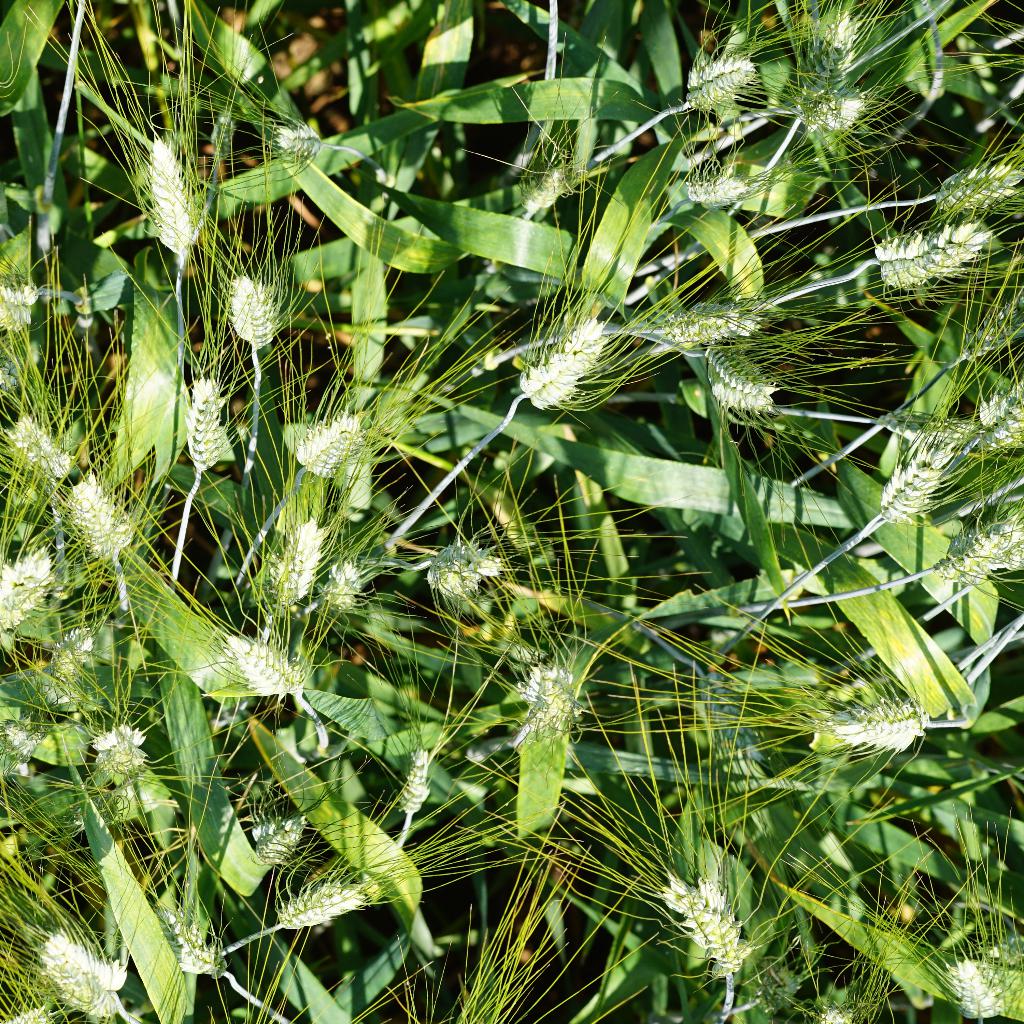
Country: France
Location: Gréoux
Wheat development stage: Filling